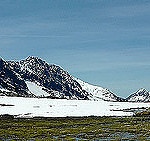
Scene: Outdoor